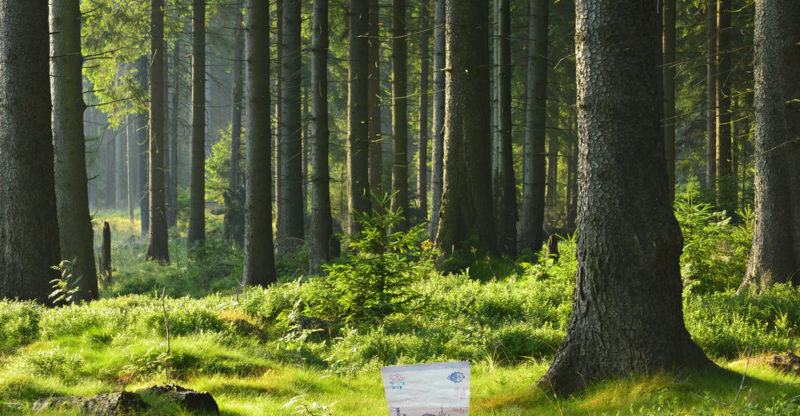
Denominación: 100